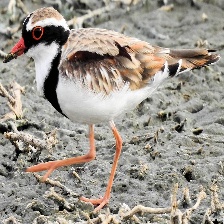
Species: INLAND DOTTEREL
Scientific name: CHARADRIUS AUSTRALIS